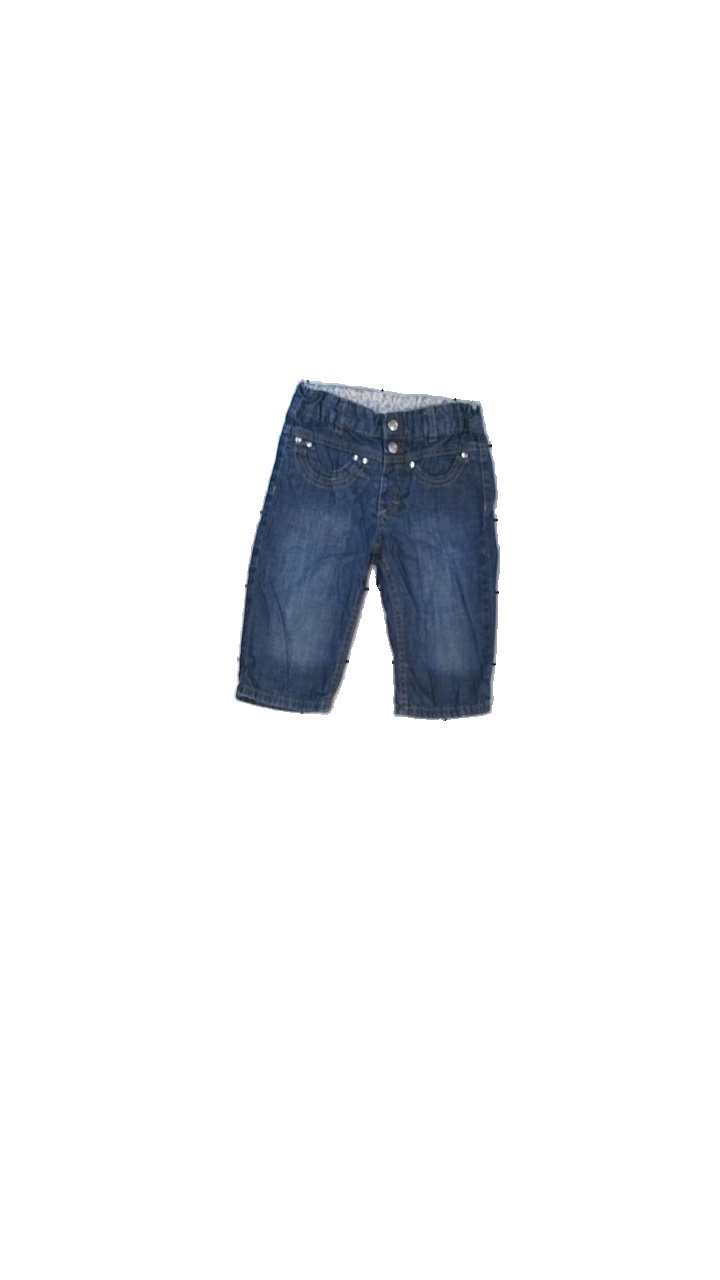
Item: Jeans (Children)
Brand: H&m
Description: Jeans
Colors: Blue
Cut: Tight
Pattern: Logo print
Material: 100% bomull
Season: All
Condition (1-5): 4
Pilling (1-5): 4
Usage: Reuse
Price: <50